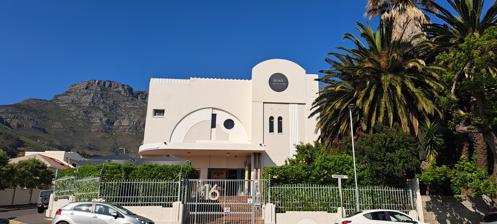
Building: Vredehoek Shul
Country: South Africa
Year built: 1939
Former Orthodox synagogue in Cape Town, South Africa Vredehoek Shul The former synagogue in 2023 Religion Affiliation Modern Orthodox Judaism (former) Rite Nusach Ashkenaz Ecclesiastical or organizational status Synagogue (1939–1993) Profane use (since c. 1993 ) Ownership Cape Town Hebrew Congregation Status Closed Location Location 16 Vredehoek Ave, Vredehoek , Cape Town Country South Africa Location of the former synagogue in Greater Cape Town Geographic coordinates 33°56′13″S 18°25′09″E / 33.9369°S 18.4191°E / -33.9369; 18.4191 Architecture Architect(s) John Joseph Ingber Type Synagogue architecture Style Art Deco Completed 1939 The Vredehoek Shul , formally the Cape Town Hebrew Congregation , was a Modern Orthodox Jewish congregation and synagogue , located in Vredehoek in Cape Town , South Africa . The synagogue was completed in 1939 and closed in 1993. The Art Deco -style building is a protected South African Heritage Resources Agency site and currently operates as Private Collection, an antique furniture showroom. The Vredehoek Shul was one of a number of synagogues in the City Bowl , along with the country's oldest synagogue, the Gardens Shul in Gardens . History During the first half of the twentieth century, many Jewish immigrants from Europe, especially Lithuania settled in Cape Town. Rabbi Moses Chaim Mirvish came from Lithuania in 1908 and was the first fully qualified rabbi in the Cape Colony , becoming minister of the Cape Town Orthodox Hebrew Congregation (Beth Hamedrach HaChodesh) on Constitution Street in District Six . A number of Jewish immigrants living in District Six began to buy and build homes in Vredehoek. As Mirvish' congregation moved, a decision was made to relocate and build a new Art Deco-style building designed by John Joseph Ingber in 1939. Mirvish also founded the Cape Beth Din . Mirvish died on the steps of the synagogue on 17 August 1946 after officiating at a wedding. Following his death, the Cape Town City Council renamed the street alongside the shul Rabbi Mirvish Avenue. In 1951, its cantor, Jacob Lichterman assisted with a historic court hearing in Cape Town's Supreme Court . Jack Ryback requested an order declaring his wife and son dead. His family were last known to have been living in the Warsaw Ghetto in 1942. "The description of the end of the ghetto was presented by Jacob Lichterman, who had himself lived in Warsaw until 1943 and who had witnessed the destruction by fire of the ghetto. In an affidavit presented by Mr. Ryback, Mr. Lichterman, cantor of the Vredehoek Synagogue, stated that during 1945 and 1946 he had assisted the Central Committee of Jews in Poland with the compilation of a list of the few survivors of the holocaust and that the name of Ryback had not appeared among the survivors. He added that he believed that the Rybacks had either died in the ghetto or had been removed earlier to be exterminated in a death camp." — Jewish Telegraphic Agency , 1951. The City Bowl was the hub of Jewish life, but in the second half of the twentieth century, many Jewish residents began to move to the Southern Suburbs and Sea Point . Other synagogue in Vredehoek The other synagogue in Vredehoek was the Tifereth Israel Synagogue (Schoonder Street Shul), also known as the “round shul”. It was designed by architect Max Policansky and opened in 1952 and was demolished in 2001. Gallery Wedding Chuppah at Vredehoek Shul, 1979 Rear view of former Vredehoek Shul, 2024 Front and side view of former vredehoek Shul, 2024 Rabbi Mirvish Avenue beside the synagogue, 2024 Interior, 2024 Vredehoek Shul doors, 2024 See also South Africa portal Judaism portal History of the Jews in South Africa List of synagogues in South Africa References